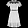
Label: Dress